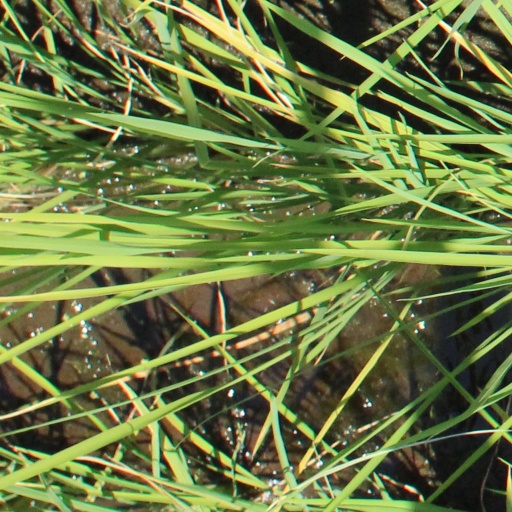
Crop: rice